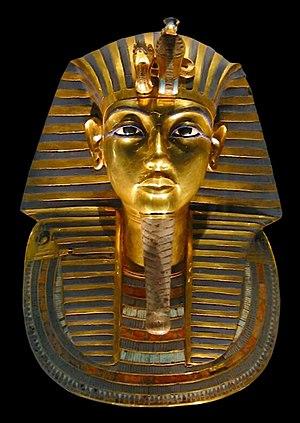
La malédiction du pharaon, appelée aussi malédiction de Toutânkhamon, est une légende contemporaine ayant pris naissance au début du XXᵉ siècle. On ne sait pas exactement qui en est l'initiateur, mais les médias et les journaux de l'époque en ont relayé la légende.
Le Némès est la coiffe la plus emblématique des pharaons qui la porteront de l'Ancien Empire jusqu'à la période ptolémaïque.
Des expositions d'objets provenant de la tombe de Toutânkhamon ont été organisées dans des musées de plusieurs pays, notamment au Royaume-Uni, en Union soviétique, aux États-Unis, au Canada, au Japon, en France, etc.
Dans l'Antiquité, et jusqu'à la fin du Moyen Âge, l'orfèvrerie a été inséparable de la richesse et de la monnaie : en effet, la richesse se calculait en poids de métal, et en cas de besoin, on n'hésitait pas à refondre une pièce d'orfèvrerie, tout comme les orfèvres refondaient des monnaies pour fabriquer leurs œuvres.
Toutânkhamon est le onzième pharaon de la XVIIIᵉ dynastie. Selon les dernières études génétiques, il est le fils d'Akhenaton et de la propre sœur de ce dernier, dont l'identité est inconnue, mais désignée comme Younger Lady, dont la momie est répertoriée KV35YL. Manéthon l'appelle Chebres.